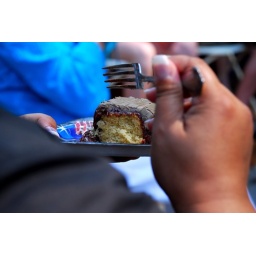
Susa's about to indulge in the guitar cake